Villnachern

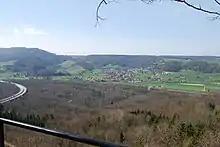
Villnachern village and the A3 motorway from Habsburg castle.

Villnachern has an area, , of . Of this area, or 29.1% is used for agricultural purposes, while or 49.7% is forested. Of the rest of the land, or 12.5% is settled (buildings or roads), or 7.0% is either rivers or lakes and or 0.7% is unproductive land.